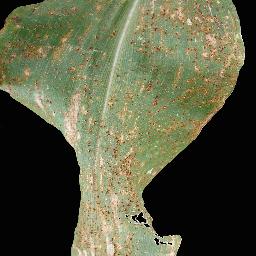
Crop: corn
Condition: (maize)_common_rust